Bara (Henner)

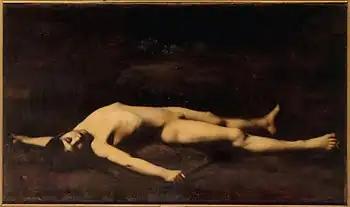
Jean-Jacques Henner: "Bara"

Bara (previously often spelled "’Barra’") is a painting by Jean-Jacques Henner exhibited at the Salon of 1882 and today part of the collection at the Petit Palais in Paris. It depicts a Republican boy-hero of the French Revolution, Joseph Bara, killed by the Vendeans in 1793.